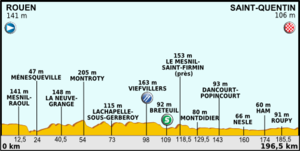
La 5ᵉ étape du Tour de France 2012 s'est déroulée le jeudi 5 juillet 2012. Elle part de Rouen et arrive à Saint-Quentin.